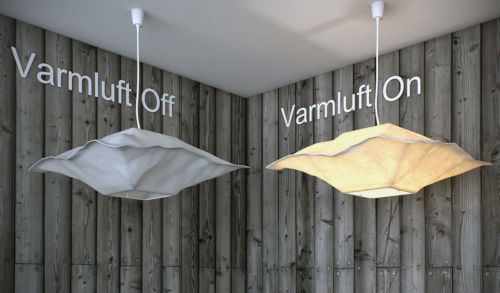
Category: lamp